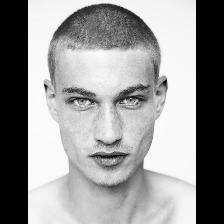
Label: Human